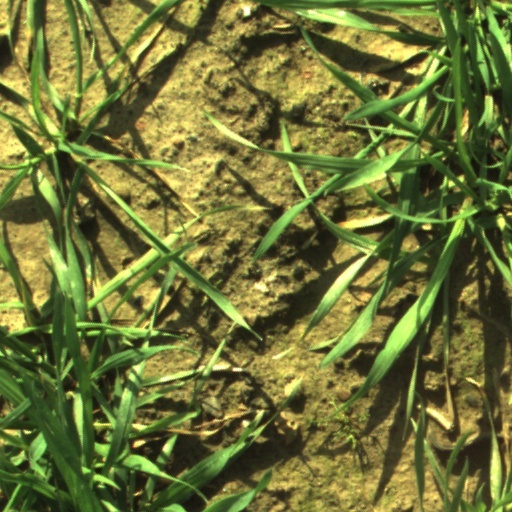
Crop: wheat